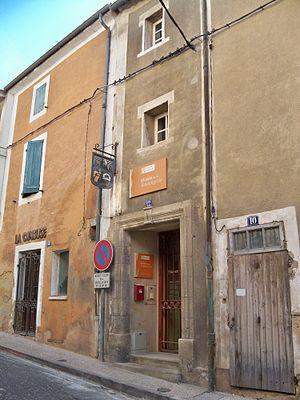
Musée de la boulangerie à Boannieux, Vaucluse, France
Le musée de la boulangerie de Bonnieux présente les savoir-faire du métier de boulanger et explique de manière pédagogie, les étapes et accessoires nécessaires à la fabrication du pain.